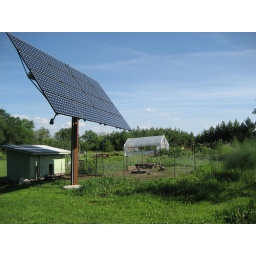
Mobile chicken coop. Sun tracking solar array. Mobile hoop house in the background.